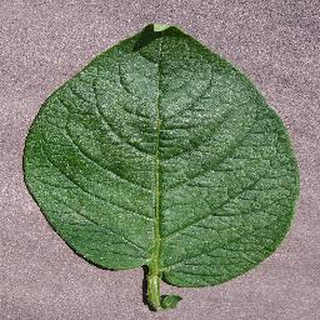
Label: healthy_potato